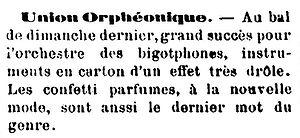
Article qui parle de l'Orchestre des Bigotphones d'Arcachon et aussi des confettis parfumés. L'Avenir d'Arcachon, n°2298, 38ème année, 12 janvier 1896, page 2, 2ème colonne. http://gallica.bnf.fr/ark:/12148/bpt6k5430134x/f2.image.r.langFR
Le bigophone ou bigotphone est un instrument de musique carnavalesque, d'aspect décoratif, très bruyant, populaire, bon marché et facile à fabriquer.
Cette liste de sociétés bigophoniques a pour ambition de rassembler le plus grand nombre possible de noms de goguettes organisées en sociétés bigophoniques existants dans la documentation conservée sur elles.
Les confettis sont des projectiles inoffensifs et festifs qu'on lance au moment de certaines fêtes et tout particulièrement durant le carnaval.
Cette liste de 1 236 goguettes, comportant une goguette algérienne, une goguette allemande, 18 goguettes américaines, deux goguettes anglaises, une goguette néo-zélandaise, une goguette australienne, onze goguettes belges et 1 201 goguettes françaises, a pour ambition de rassembler le plus grand nombre possible de noms de goguettes existants dans la documentation conservée sur elles.